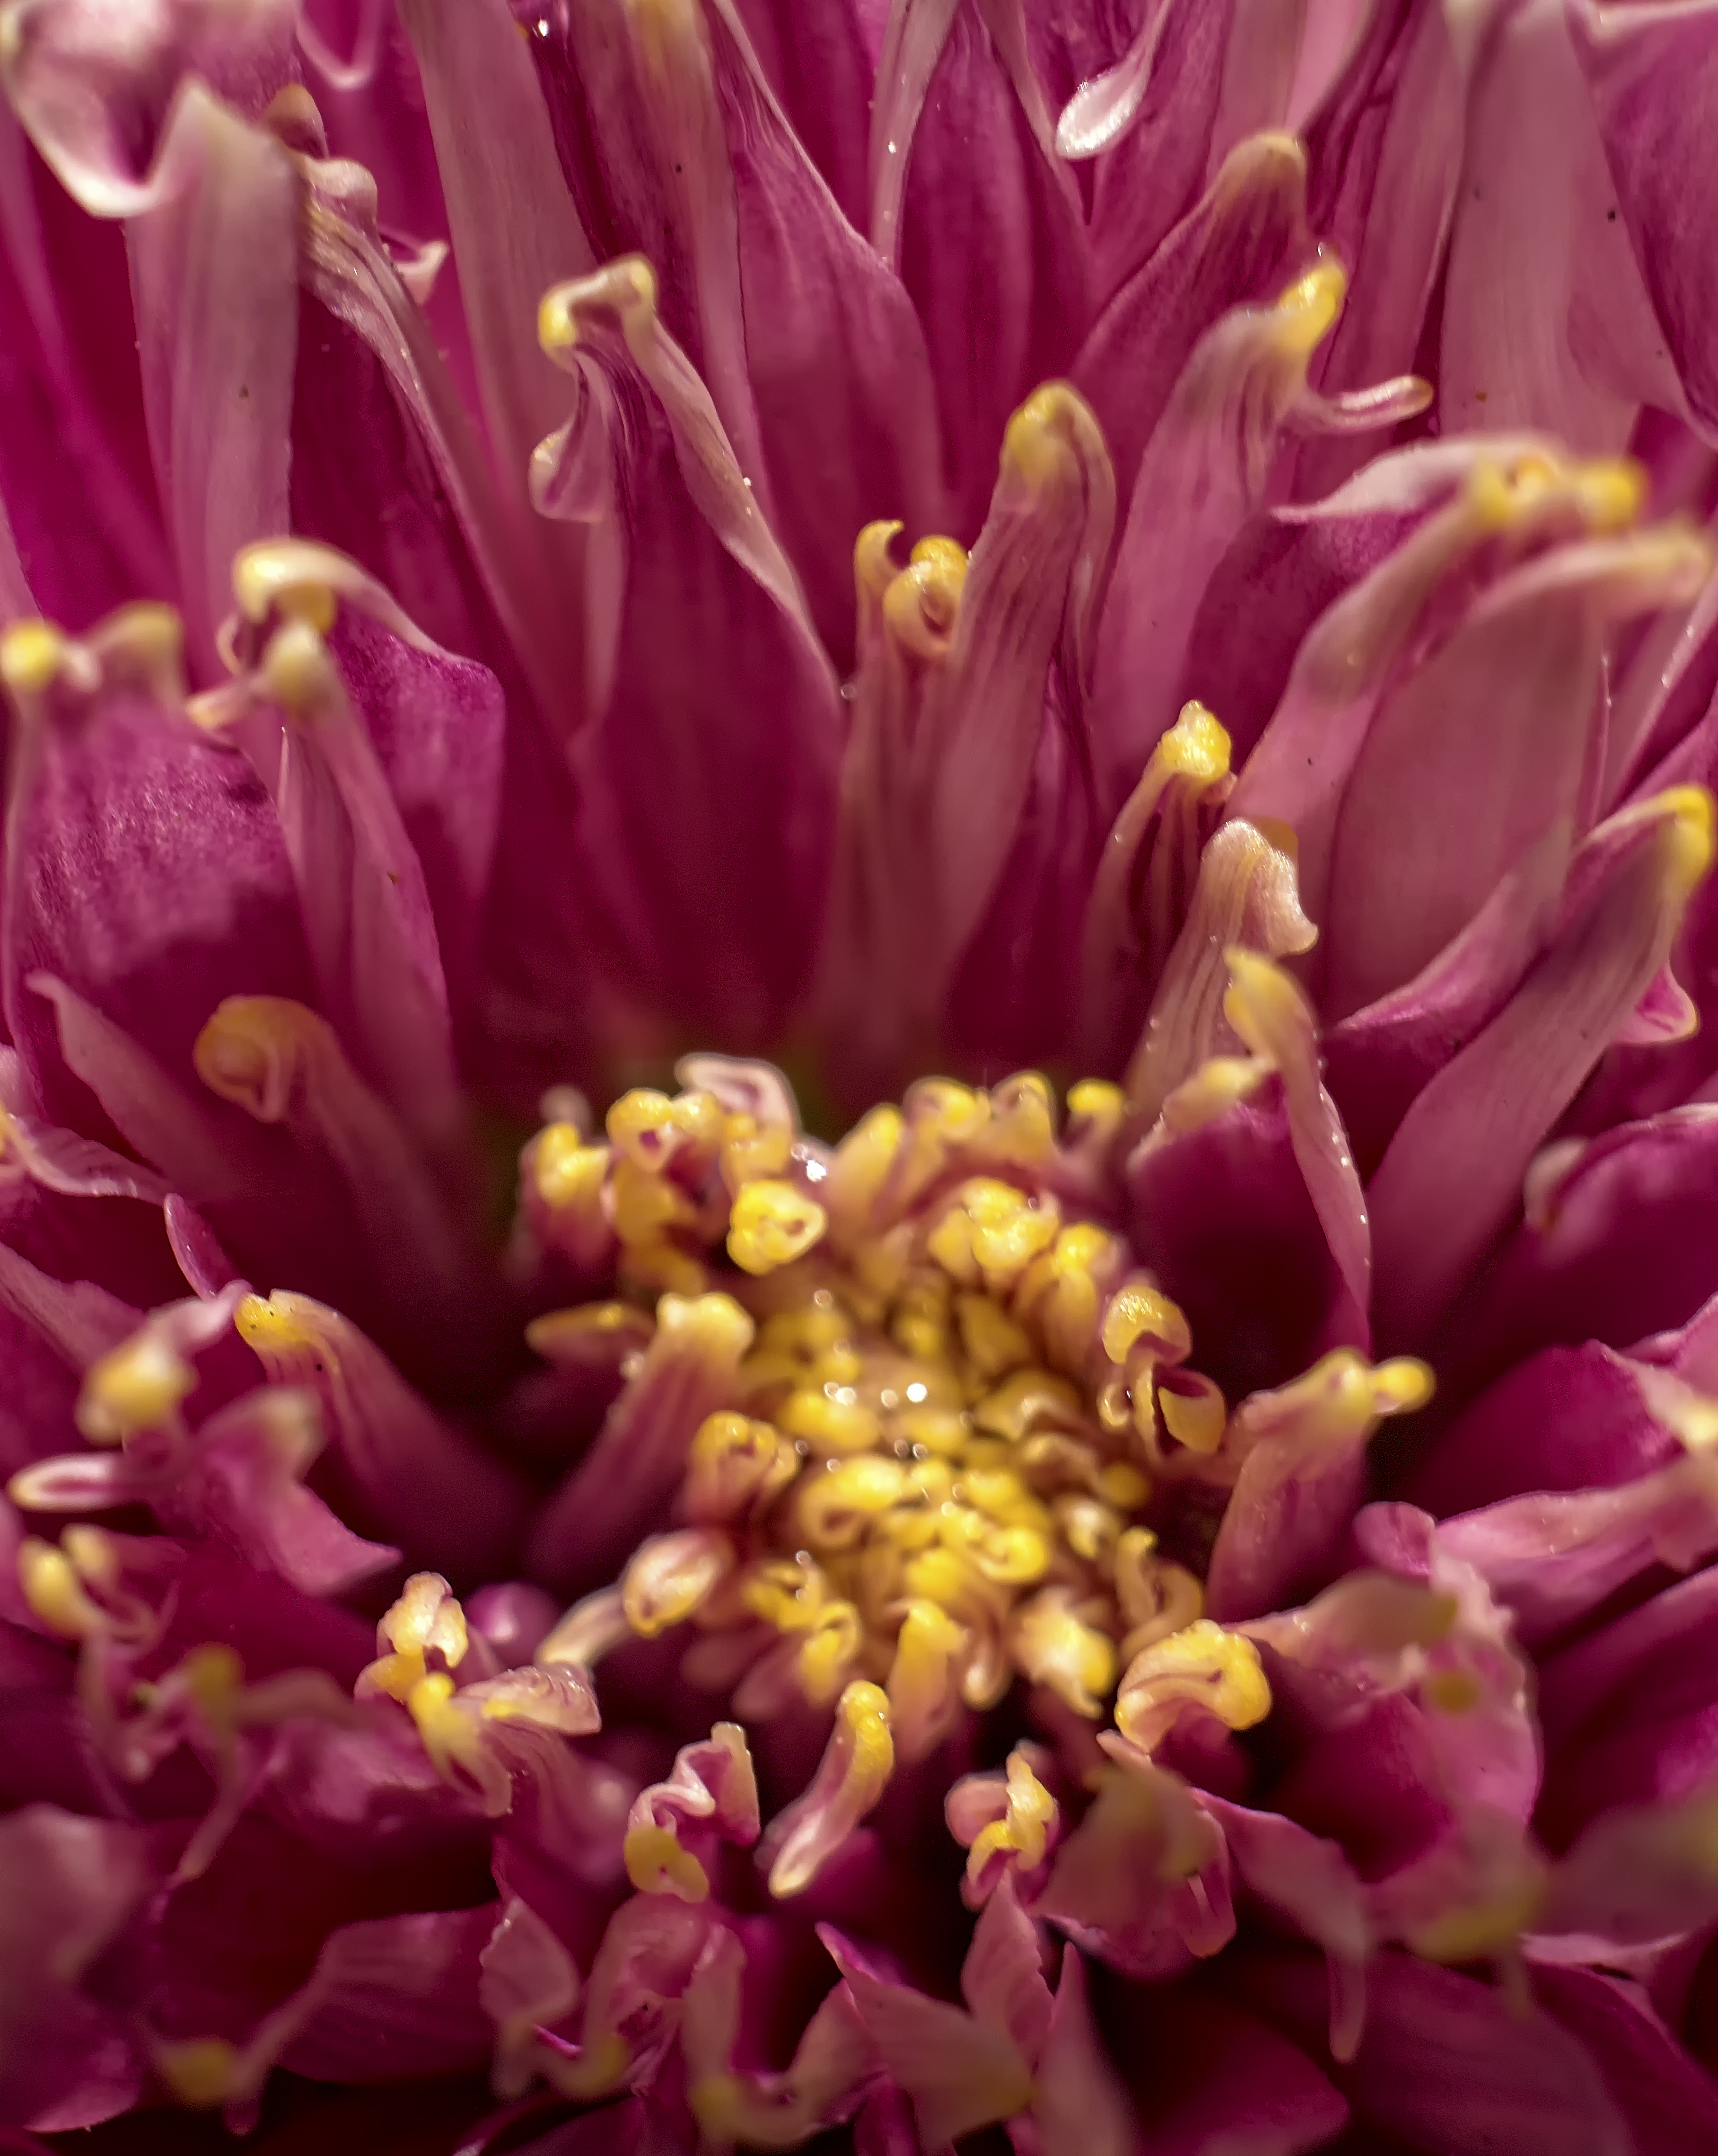
blossom, plant, flower, petal, pollen, macro, botany, closeup, pink, flora, wildflower, finland, helsinki, macro photography, flowering plant, daisy family, land plant